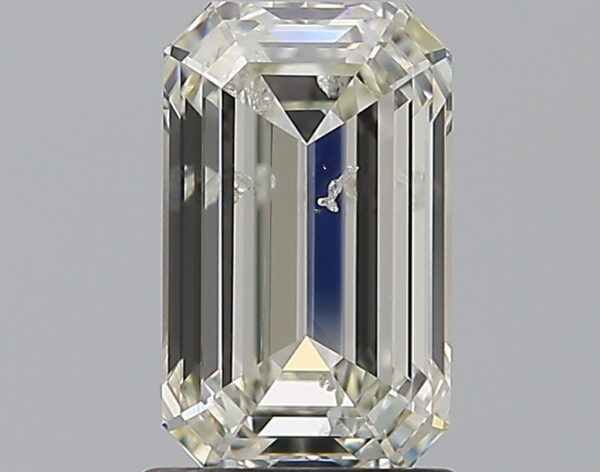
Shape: emerald
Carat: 1.51
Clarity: SI2
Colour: I
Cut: EX
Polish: EX
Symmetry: EX
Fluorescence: N
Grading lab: IGI
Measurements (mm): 8.38 x 5.11 x 3.3